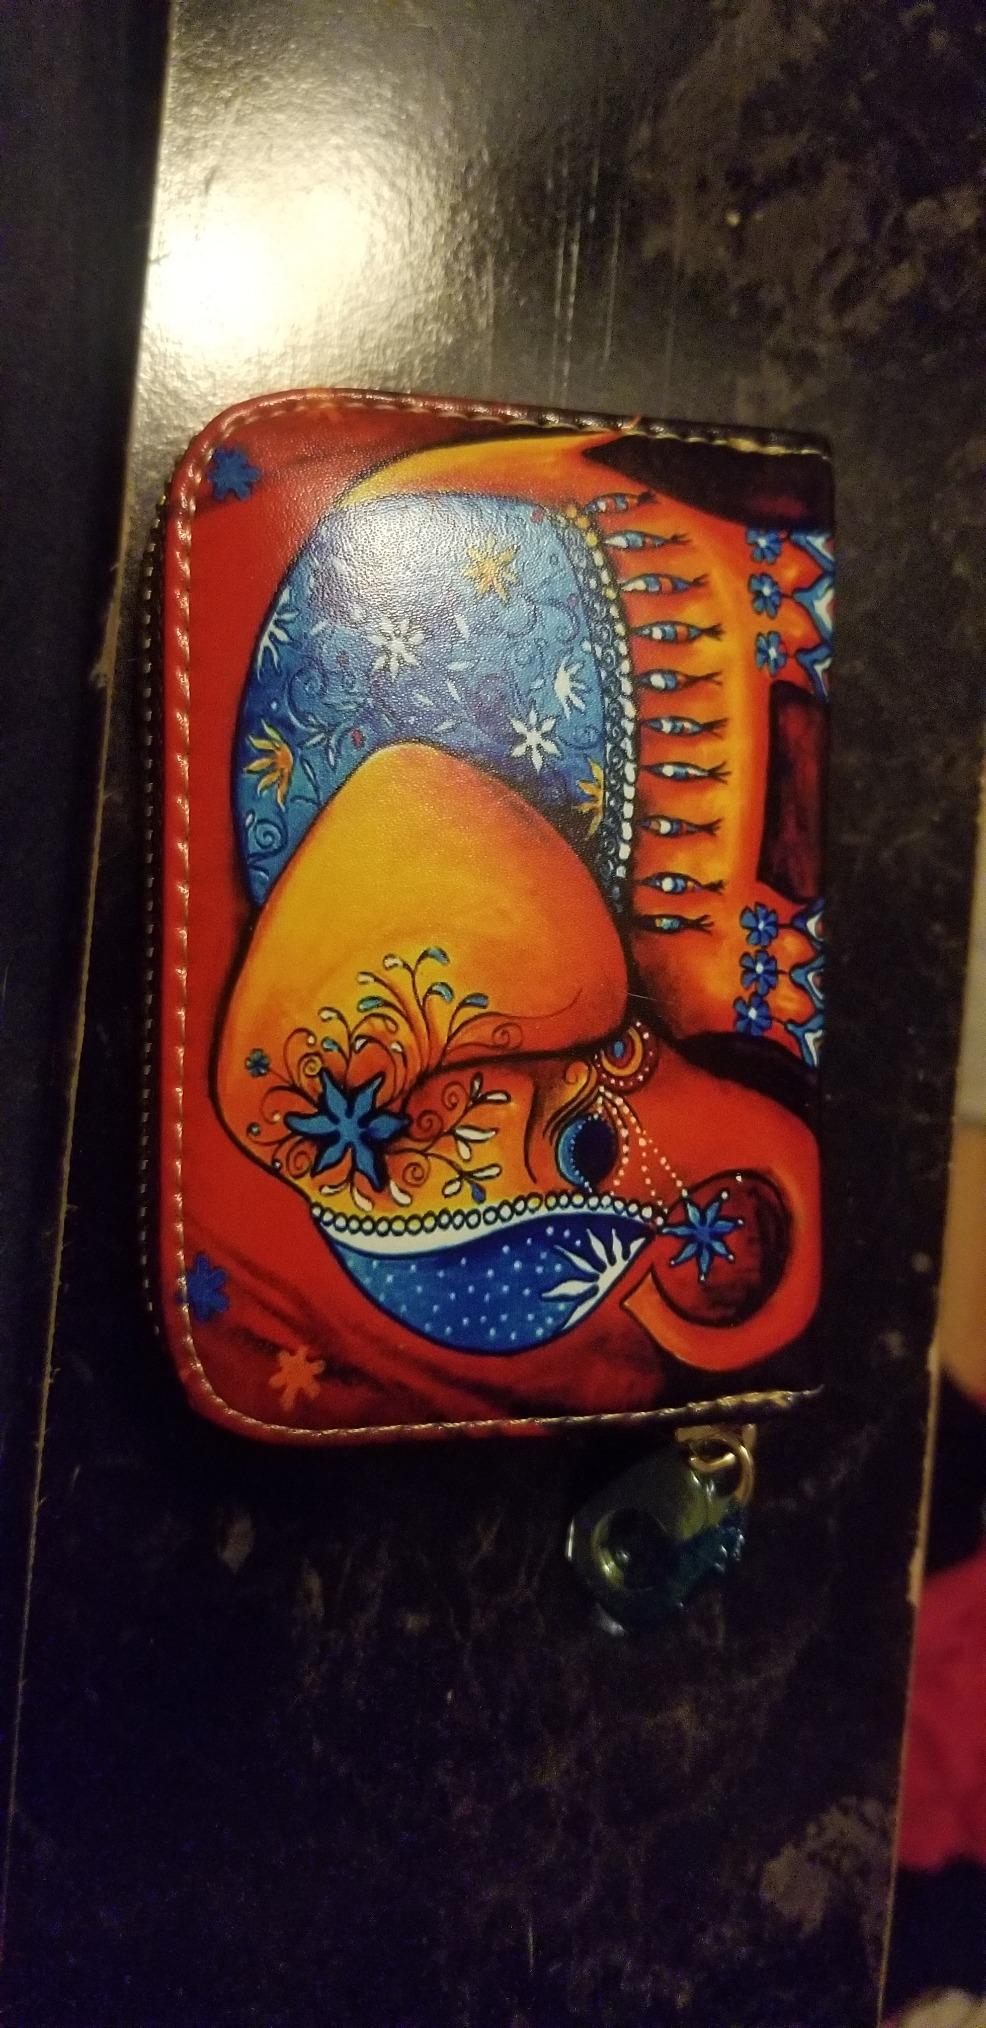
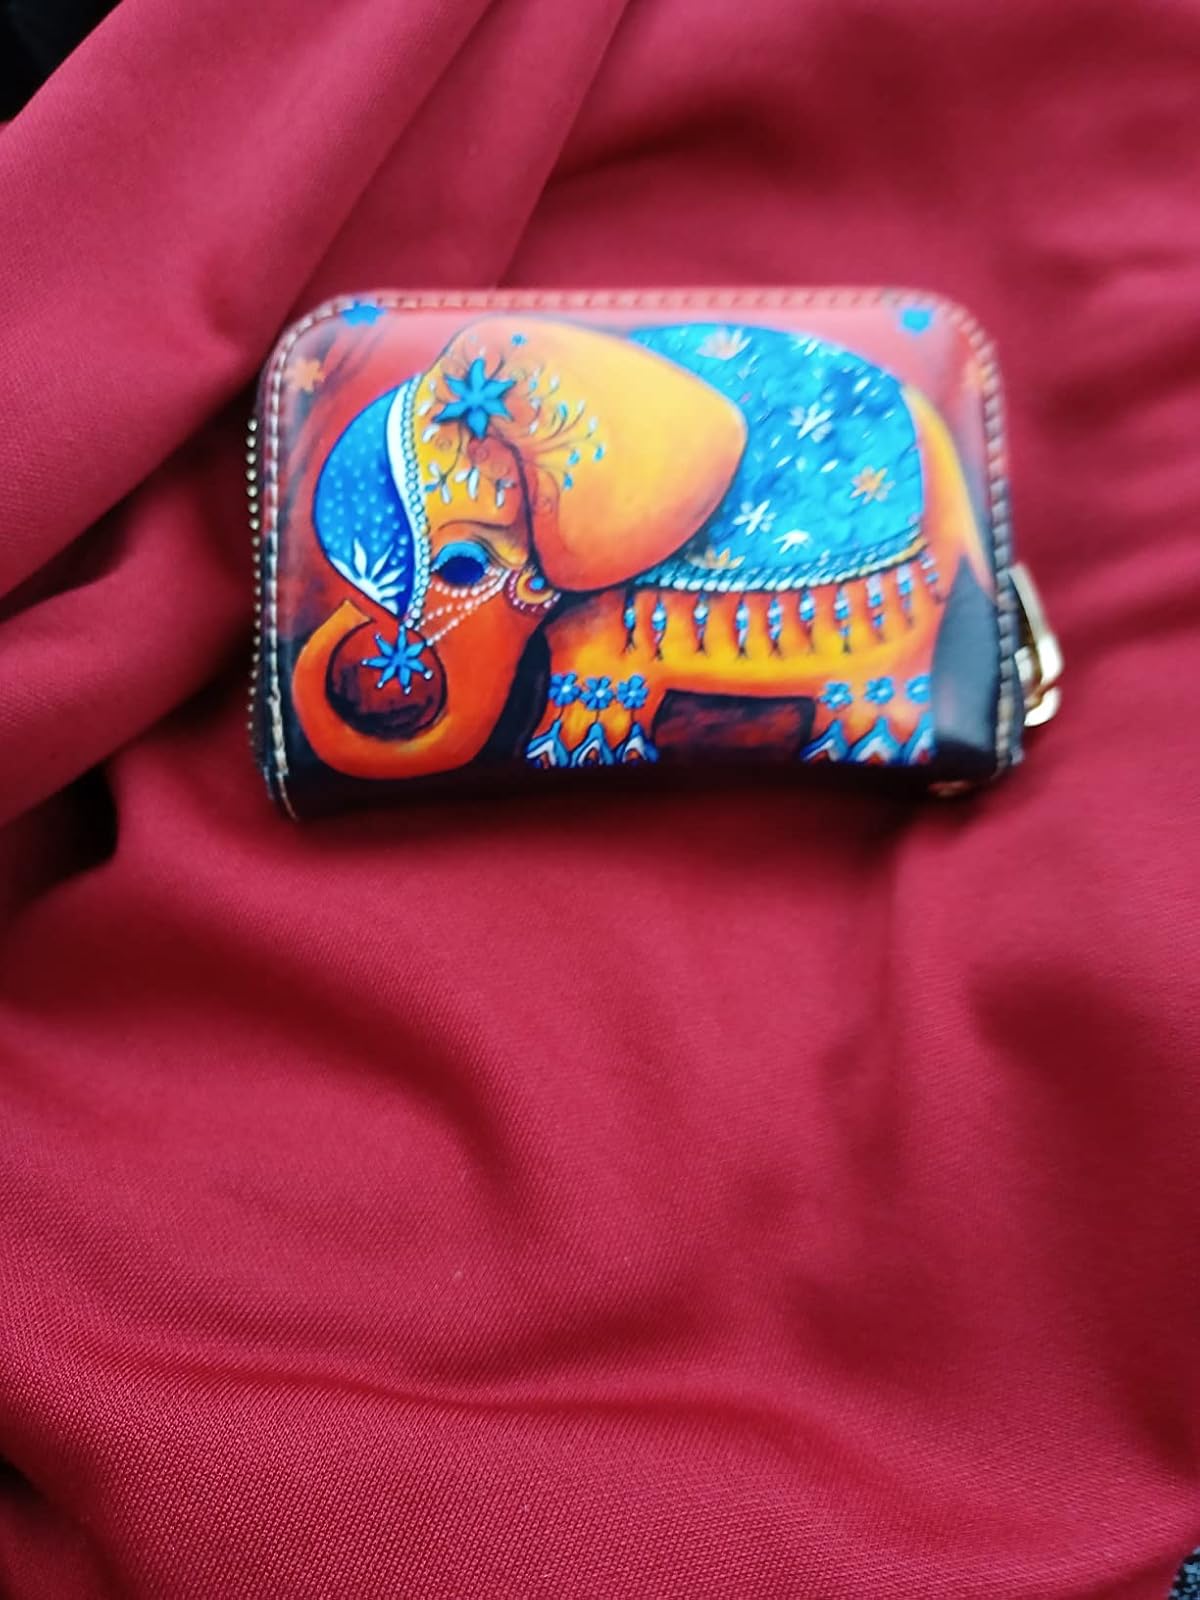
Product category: accessories_keychain
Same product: yes